Charles E. Courtney

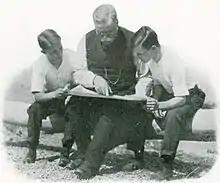
Charles Courtney talking with his coxswains at the 1906 IRA Regatta

Courtney suffered a skull fracture on June 12, 1915, while traveling by train with his team to the 1915 Intercollegiate Rowing Association Championship Regatta. The train lurched and his head struck one of the berths. At first he did not think anything about the incident, but he started hemorrhage from his nose and mouth. He refused to consult a doctor and continued to get his team ready for the regatta. On race day, he was confined to bed and returned to Ithaca, New York where the skull fracture was diagnosed. Courtney would sue New York Central for $75,000 for his injuries.